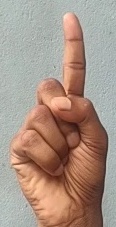
ASL sign: 1